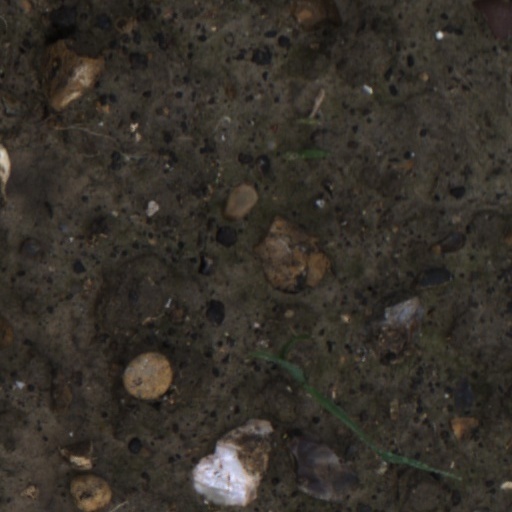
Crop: wheat